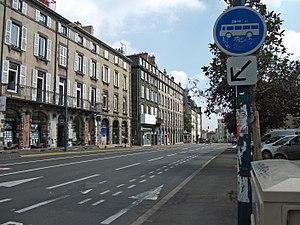
Place Hippolyte Renoux et couloir bus signalé par des panneaux (datés de 1992)
Les Transports en commun clermontois est le réseau de transports en commun de Clermont-Ferrand et de sa métropole, opérés par l'établissement public à caractère industriel et commercial T2C. Il a succédé, au 1ᵉʳ janvier 2013, à une société d'économie mixte éponyme créée en 1983.